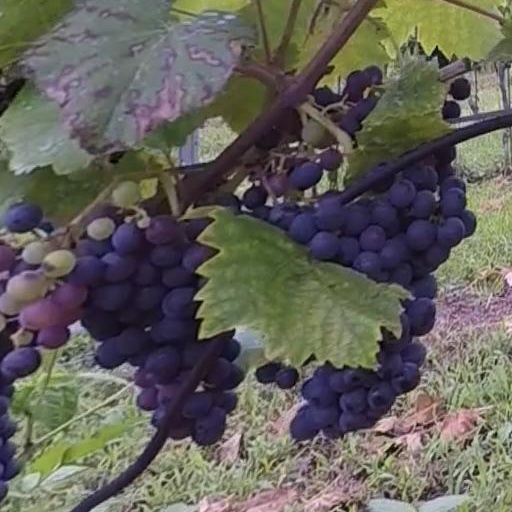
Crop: grape